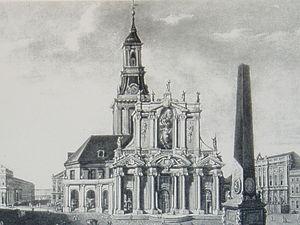
L'église évangélique Saint-Nicolas se situe sur la place du Vieux Marché à Potsdam, capitale de la région du Brandebourg. Elle fut construite de 1830 à 1837 dans un style classique, d'après des plans de l'architecte Karl Friedrich Schinkel.